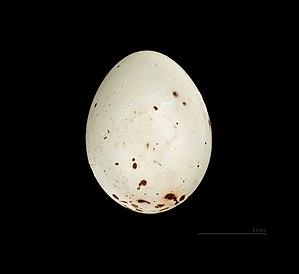
Le Pinson bleu est une espèce de pinsons endémique des îles Canaries. La sous-espèce teydea vit à Tenerife et la sous-espèce polatzeki à Grande Canarie. Il est le symbole animal des Tenerife.